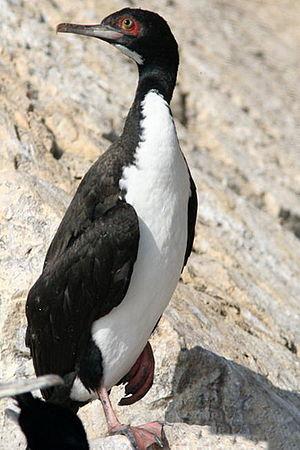
Le Cormoran de Bougainville, est une espèce d'oiseaux de mer n'habitant que les côtes occidentales de l'Amérique du Sud et se trouvant jusqu'au Panama au Nord.